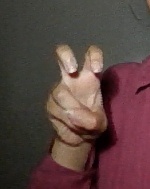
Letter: toot